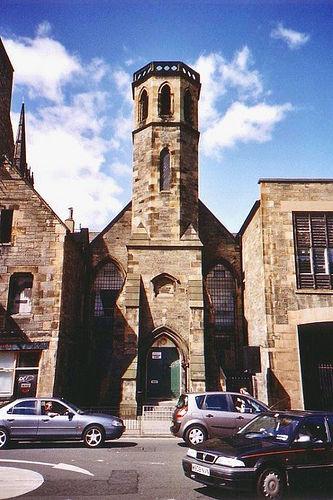
Weather: cloudy or overcast